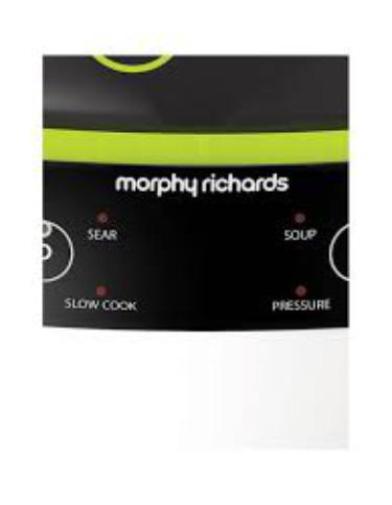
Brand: morphy richards
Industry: Necessities